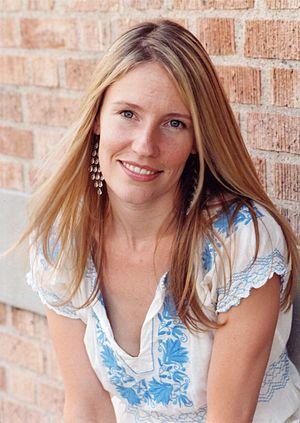
Jennifer Baumgardner est une auteure, activiste, réalisatrice féministe dont les thèmes de travail sont l'avortement, la sexualité, le viol et les familles monoparentales. Depuis 2013, elle est directrice et responsable éditorial de The Feminist Press à la City University of New York, une institution féministe fondée en 1970 par Florence Howe. Elle est aussi connue pour ses contributions au développement de la troisième vague féministe.